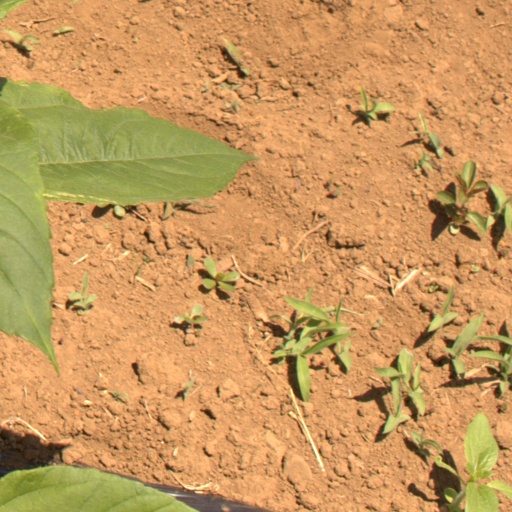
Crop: Jerusalem artichoke